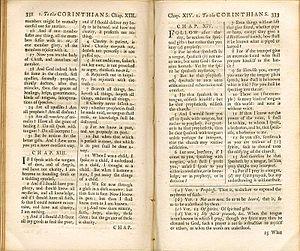
La Bible de Douai est une traduction de la Bible en langue anglaise à partir de la Vulgate latine, entreprise par les membres du Collège anglais de Douai à la fin du XVIᵉ siècle. Leur but avec cette traduction est d'appuyer la tradition catholique face à la Réforme protestante, qui domine alors de façon écrasante dans la religion élisabéthaine et les débats érudits. À ce titre, elle constitue un effort considérable de la part des catholiques anglais en faveur de la Contre-Réforme.
Les universités de Douai sont les trois institutions d'enseignement supérieur qui ont eu pour siège la ville de Douai dans les Pays-Bas espagnols puis en France. L'histoire de la première université de Douai s'étale de 1559 à 1795. Puis, de 1808 à 1815, et à nouveau de 1854 à 1887, Douai est le siège de nouvelles facultés qui sont finalement transférées à Lille en 1887 puis intégrées à la nouvelle université de Lille, établie en 1896. La devise « Universitas Insulensis Olim Duacensis » de l'université de Lille témoigne de cette filiation.